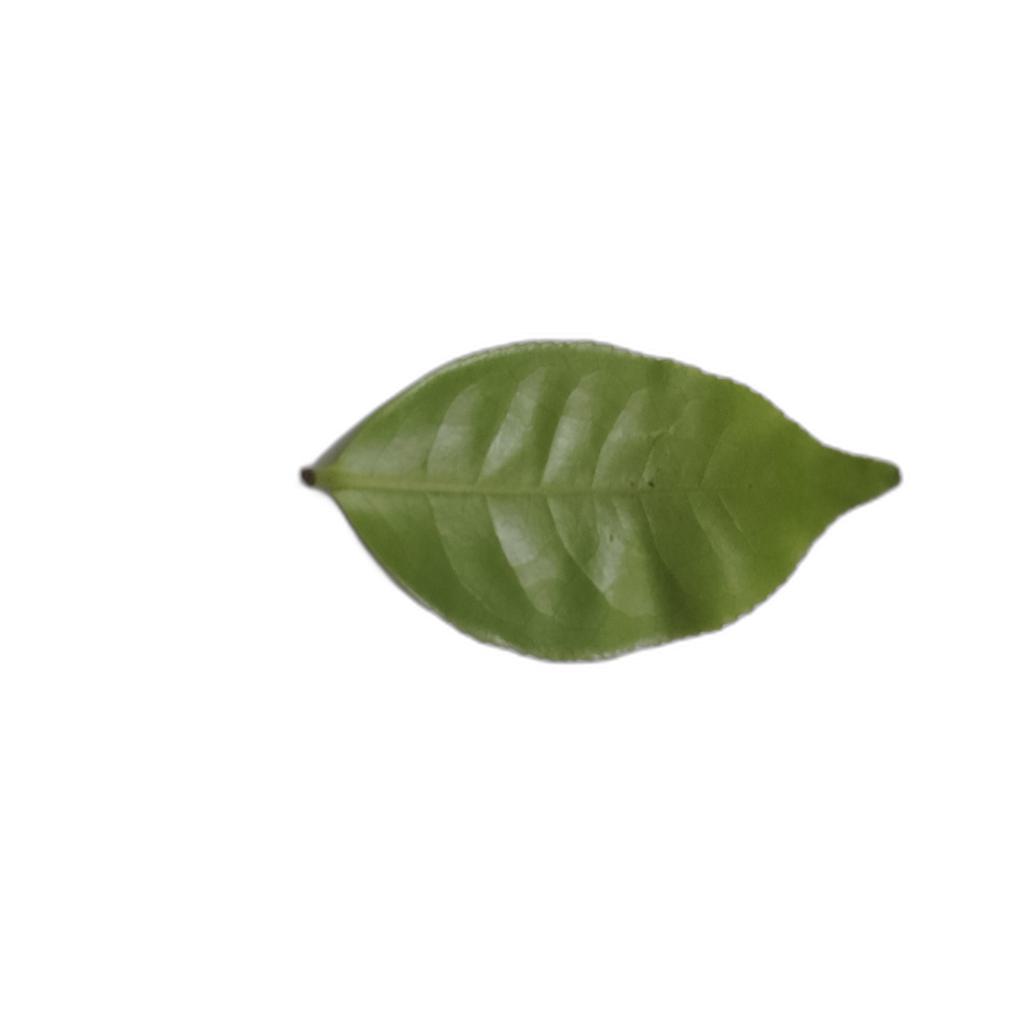
Label: Healthy